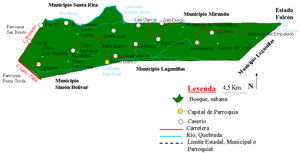
Arístides Calvani est l'une des neuf paroisses civiles de la municipalité de Cabimas dans l'État de Zulia au Venezuela. Elle constitue la plus étendue et la moins peuplée des paroisses civiles de la municipalité, représentant plus des deux tiers de la superficie totale et à peine 2% de sa population. Son chef-lieu est Palito Blanco